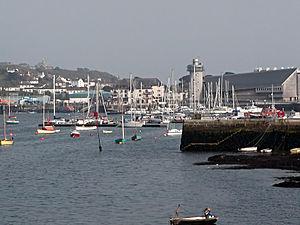
Falmouth est une ville portuaire à l'extrême sud des Cornouailles, en Angleterre au bord de la Fal. La population est de 25 223 habitants en 2001.